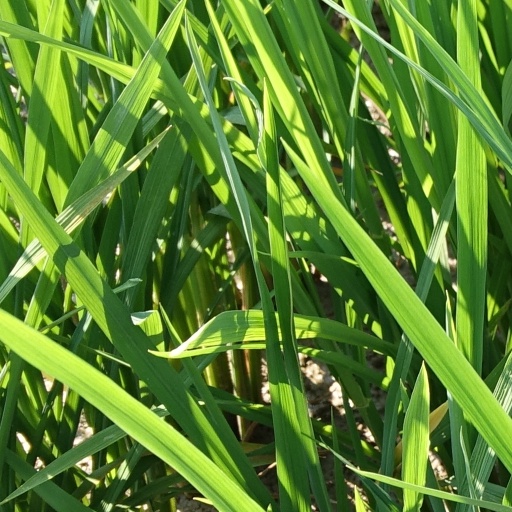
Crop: rice